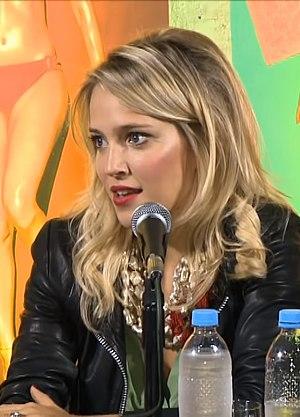
Luisana Lopilato, née le 18 mai 1987 à Buenos Aires, est une actrice, chanteuse et danseuse argentine. Elle est l'épouse du chanteur canadien Michael Bublé depuis le 31 mars 2011. Elle fait une apparition dans le clip Haven't met you yet de ce dernier. Le 27 août 2013, elle donne naissance à leur premier enfant, un garçon, nommé Noah Bublé, à Vancouver.